Culture of Algeria

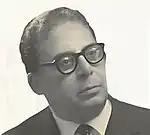
Moufdi Zakaria, a 1908-1977 poet from the Algerian Revolution

Modern Algerian literature, split between Arabic and French, has been strongly influenced by the country's recent history. Well-known poets in modern Algeria are Moufdi Zakaria, Mohammed Al Aid, Achour Fenni, Amar Meriech, and Azrag Omar. Famous novelists of the 20th century include Mohammed Dib, Albert Camus, Kateb Yacine, Ahlam Mosteghanemi, and Assia Djebar. Among the important novelists of the 1980s were Rachid Mimouni, later vice-president of Amnesty International, and Tahar Djaout, murdered by an Islamist group in 1993 for his secularist views.